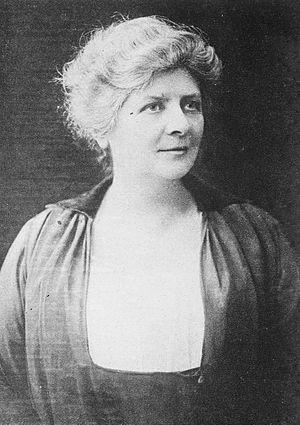
Alexandre Millerand, né le 10 février 1859 à Paris et mort le 6 avril 1943 à Versailles, est un homme d'État français. Il est président du Conseil du 20 janvier au 23 septembre 1920, puis président de la République du 23 septembre 1920 au 11 juin 1924.
Jeanne Millerand, née Levayer le 7 mai 1864 au Mans et morte le 23 octobre 1950 à Versailles, est l'épouse d'Alexandre Millerand, président de la République française du 23 septembre 1920 au 11 juin 1924.
Le conjoint du président de la République française n'a aucune fonction officielle auprès du président de la République selon la Constitution mais « exerce, en vertu tant de la tradition républicaine que de la pratique diplomatique, un rôle de représentation, de patronage et d’accompagnement du chef de l’État dans ses missions ». Ce rôle protocolaire s'est accru dans la seconde moitié du XXᵉ siècle et sous la Vᵉ République. Beaucoup mettent leur image au service de causes à caractère humanitaire ou d'actions caritatives.